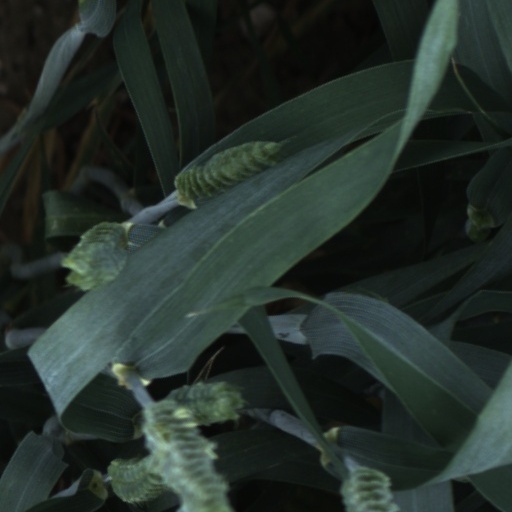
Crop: wheat